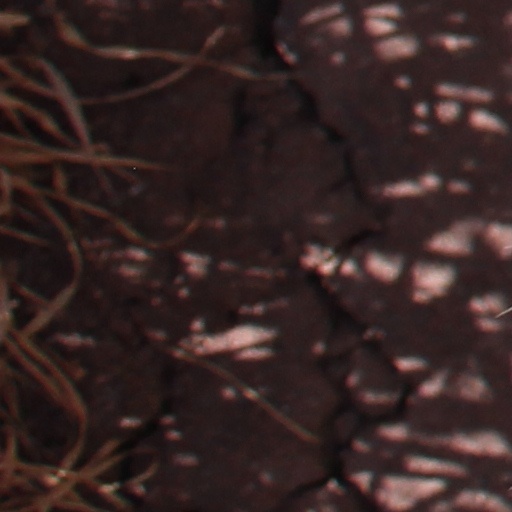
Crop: wheat